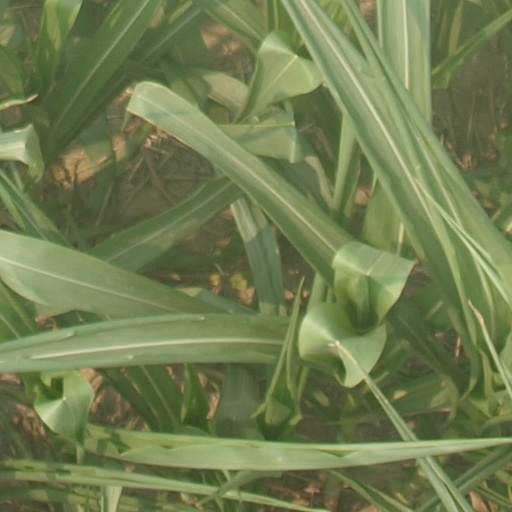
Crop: maize; corn